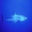
Label: shark